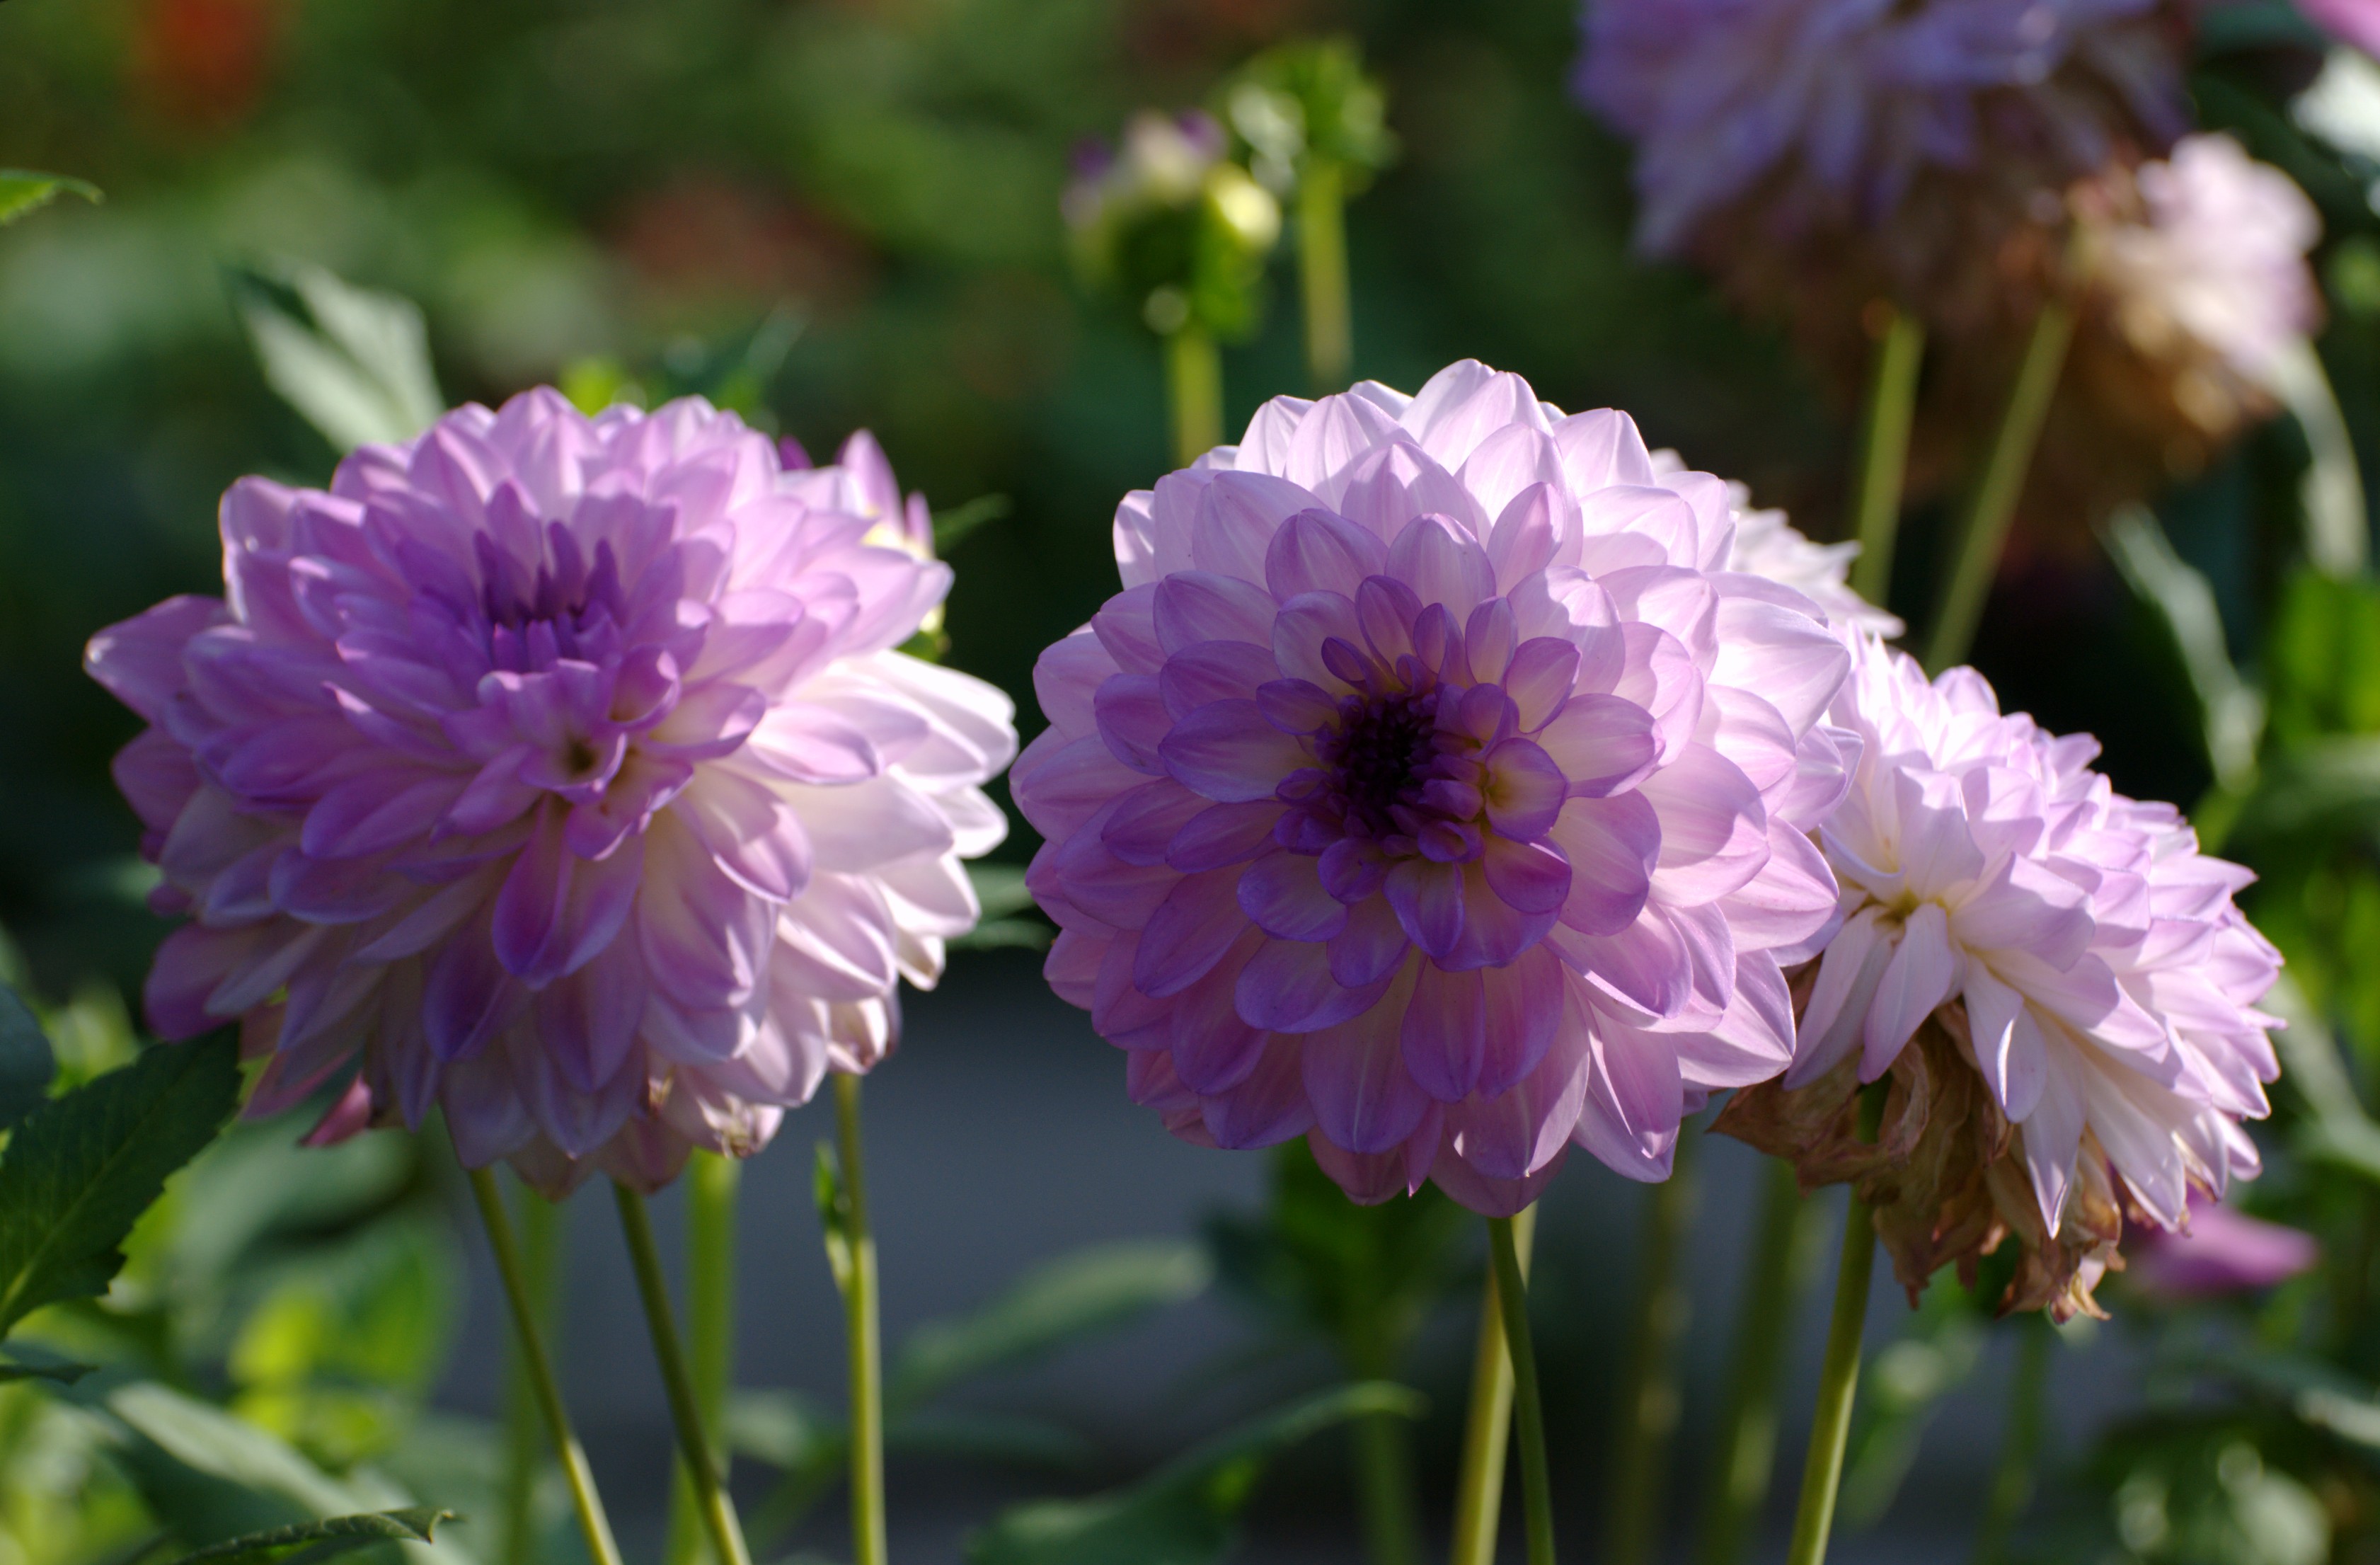
nature, plant, flower, petal, flora, flowers, dahlia, cool image, aster, flowering plant, daisy family, annual plant, land plant